Brayan Rocchio

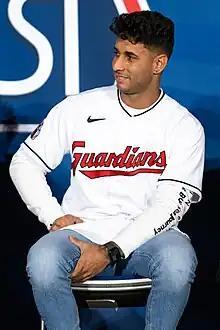
Rocchio in 2023

Brayan Hommy Rocchio (born January 13, 2001) is a Venezuelan professional baseball shortstop for the Cleveland Guardians of Major League Baseball (MLB). He made his MLB debut in 2023.